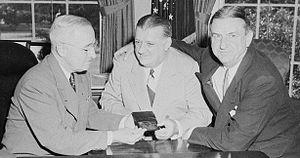
"De Benneville ""Bert"" Bell né le 25 février 1895 à Philadelphie, en Pennsylvanie et mort le 11 octobre 1959, également à Philadelphie, est commissaire de la National Football League de 1946 jusqu'à sa mort en 1959. En tant que commissaire, il introduit la parité concurrentielle dans la NFL pour améliorer la viabilité commerciale de la ligue et promouvoir sa popularité, et il contribue à faire de la NFL l'entreprise sportive la plus saine financièrement et l'attraction sportive la plus importante aux États-Unis. Il est intronisé à titre posthume au Pro Football Hall of Fame en 1963.